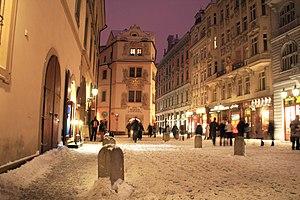
Karlova est le nom d'une rue de la Vieille Ville de Prague. La rue serpente entre la Petite Place et la place Křižovnické. Place Křižovnické, elle passe par le pont Charles pour aller de Malá Strana à Mostecká. Sur la Petite Place, elle est reliée à la place de la Vieille Ville.